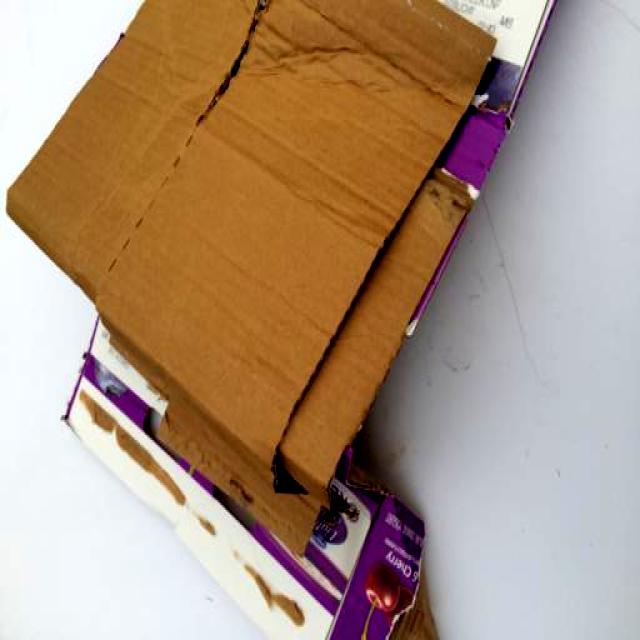
Label: Cardboard